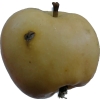
Label: Apple 14